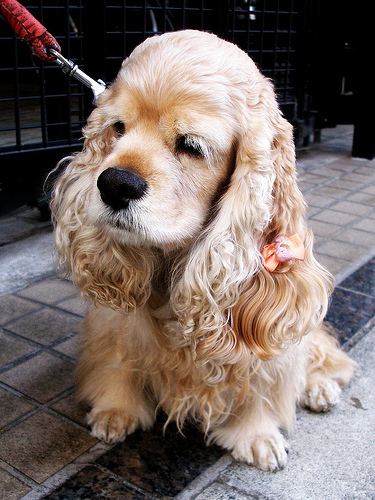
Animal: dog
Breed: english_cocker_spaniel